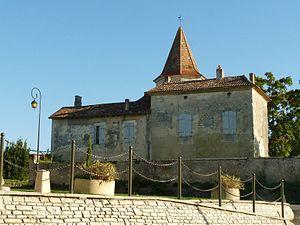
maison-château à Allemans (24), France